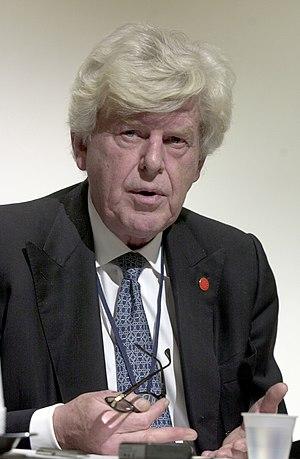
Le président de la Banque centrale européenne, quelquefois appelé dans le langage courant « gouverneur de la Banque centrale européenne », préside le Conseil des gouverneurs et le Directoire de la Banque centrale européenne.
La Banque centrale européenne est la principale institution monétaire de l'Union européenne. Elle est établie le 1ᵉʳ juin 1998 sur un modèle fédéral et son siège est à Francfort-sur-le-Main, en Allemagne. Elle bénéficie d'un monopole d'émission de l'euro en tant que monnaie commune et unique de l'Union économique et monétaire, de définir les grandes orientations de politique monétaire de la zone euro et de prendre les décisions nécessaires à sa mise en œuvre : c'est-à-dire de maintenir le pouvoir d'achat de l'euro et donc la stabilité des prix dans la zone euro. Cette zone comprend actuellement les 19 pays de l'Union européenne qui ont introduit l'euro depuis 1999.
Wim Duisenberg, né Willem Frederik Duisenberg le 9 juillet 1935 à Heerenveen et mort le 31 juillet 2005 à Faucon, est un homme politique et banquier néerlandais.